Anarchist Black Cross

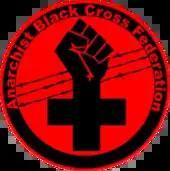

During the 1960s, the Anarchist Black Cross was reformed in Britain by Stuart Christie and Albert Meltzer with a focus on providing aid for anarchist prisoners in Francisco Franco's Spain. The reason for this was Christie's experience of the Spanish State's jail and the importance of receiving food parcels. At that time there were no international groups acting for Spanish anarchist and Resistance prisoners. The first action of the re-activated group was to bring Miguel García García, whom Christie met in prison, out of Spain on his release. He went on to act as the group's International secretary, working for the release of others. The group's bulletin became a newspaper—"Black Flag"—strongly allied with the anarchist tradition of revolutionary class conflict.